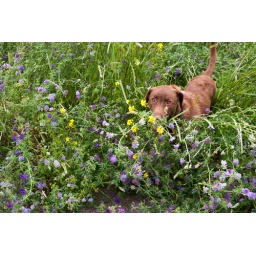
She loves running in the tall grass